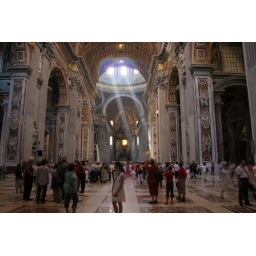
There is a strict dress code in the Basilica. No shorts or bare shoulders for men and women.